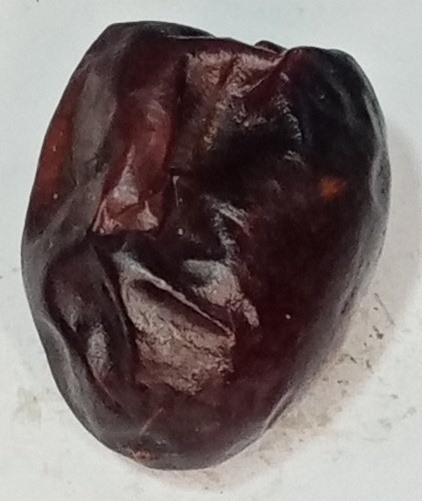
Variety: kupro
Size: large
Grade: grade-2